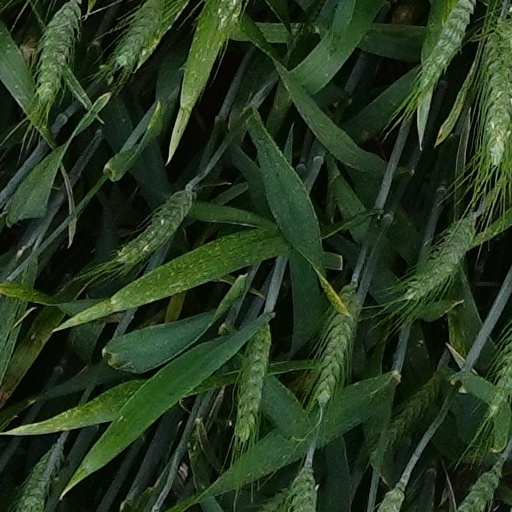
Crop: wheat